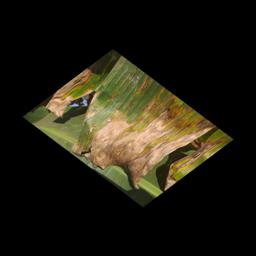
Label: MALBHOG LEAF